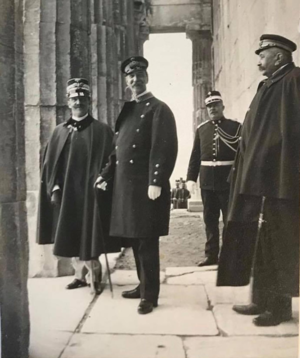
Georg 1. af Grækenland / Regeringstid / Senere regeringstid
Kong Georg med Kong Victor Emanuel 3. af Italien på Akropolis i Athen i 1908.
Georg 1., Hellenernes Konge, indtil sin tronbestigelse kendt som Prins Vilhelm til Danmark, var konge af Grækenland fra 1863 til 1913 og prins af Danmark.